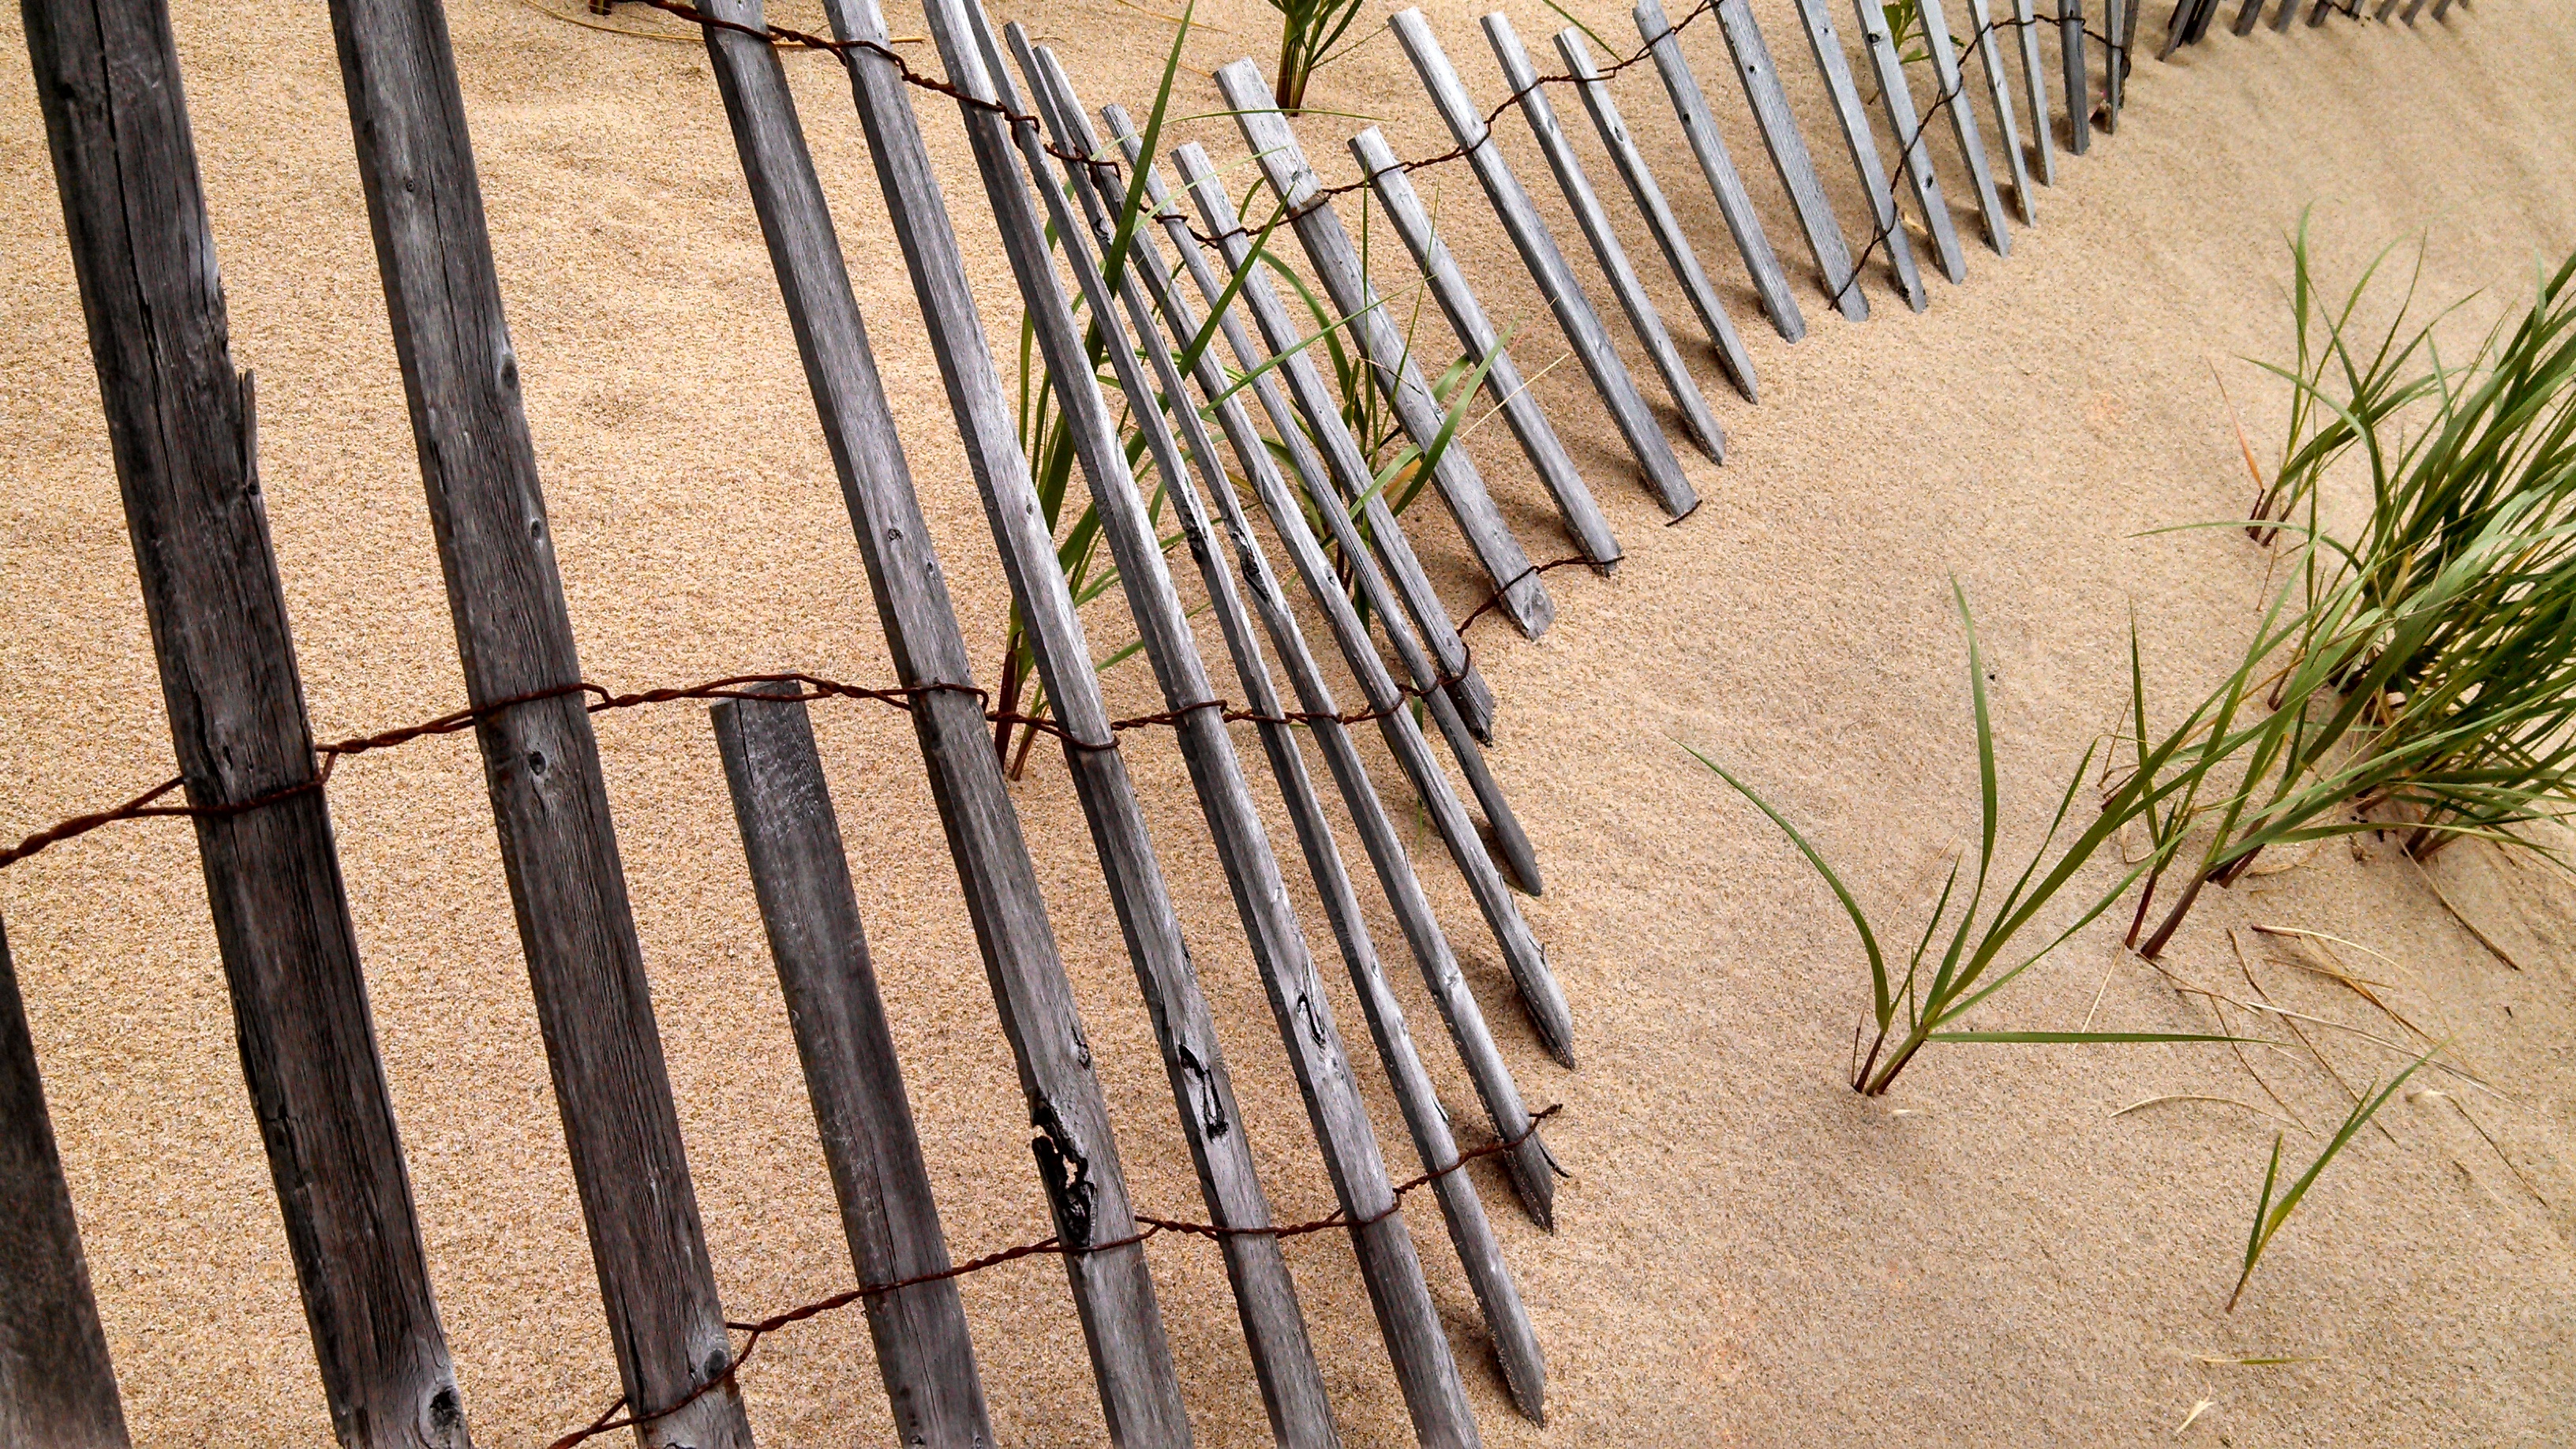
tree, grass, branch, fence, plant, wood, leaf, wall, line, soil, twig, bamboo, flooring, grass family, outdoor structure